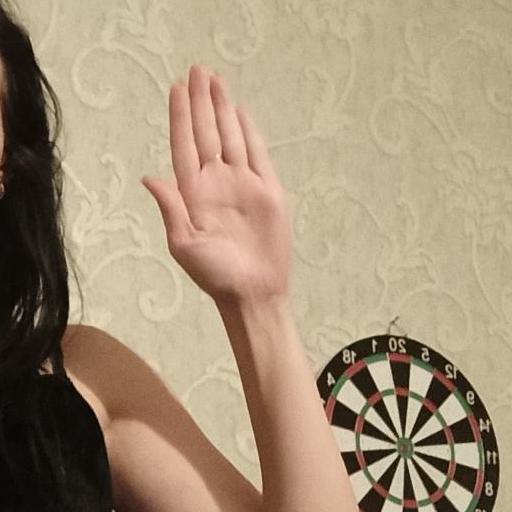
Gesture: stop